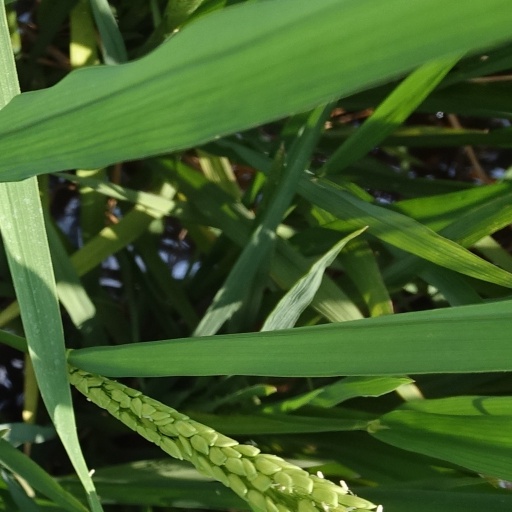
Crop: rice